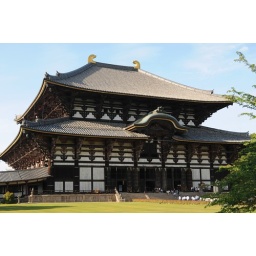
The grounds of the Todai-ji Buddhist temple. This is the largest wooden building in the world.